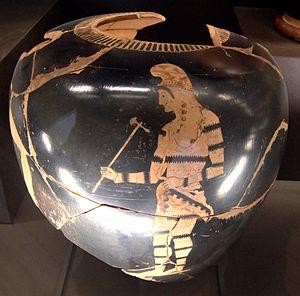
Archer scythe